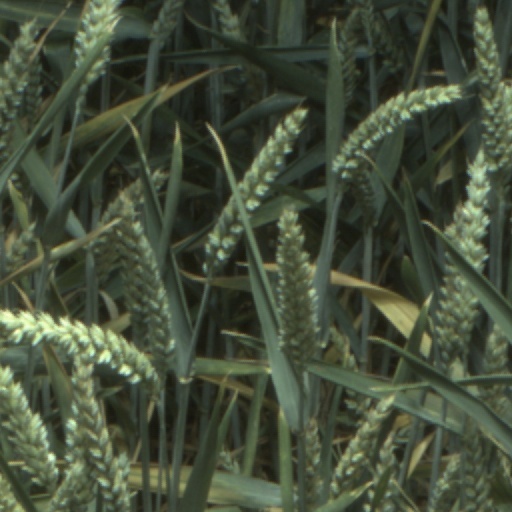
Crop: wheat